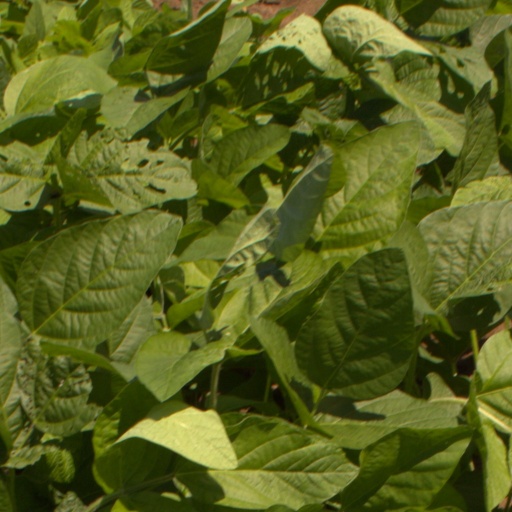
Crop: soybean